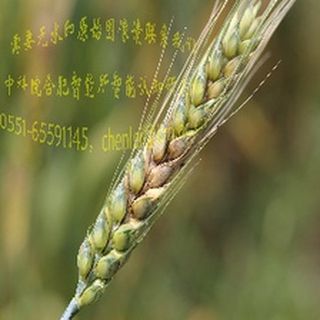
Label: wheat_fusarium_head_blight